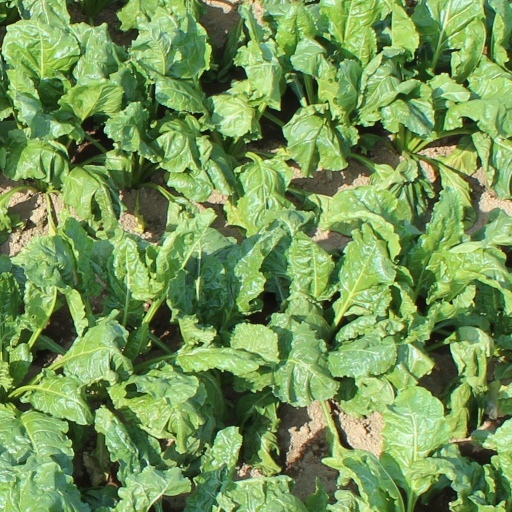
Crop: sugar beet